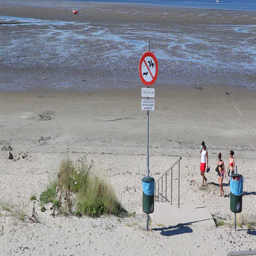
footage of people walking on the beach